777th Expeditionary Airlift Squadron

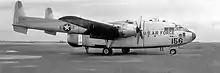
Fairchild C-119G Flying Boxcar

The squadron was reactivated as the 777th Troop Carrier Squadron and activated at Lawson Air Force Base, Georgia on 1 February 1953. The squadron replaced the 72d Troop Carrier Squadron, a reserve unit that had been called to active duty for the Korean War with its parent 434th Troop Carrier Wing. The 434th Wing was in the process of transitioning from the Curtiss C-46 Commando to the Fairchild C-119 Flying Boxcar when the squadron took over the personnel and aircraft of the 72d. In September 1954, the squadron moved to Pope Air Force Base, North Carolina where it was colocated with the Army's 82d Airborne Division at Fort Bragg.